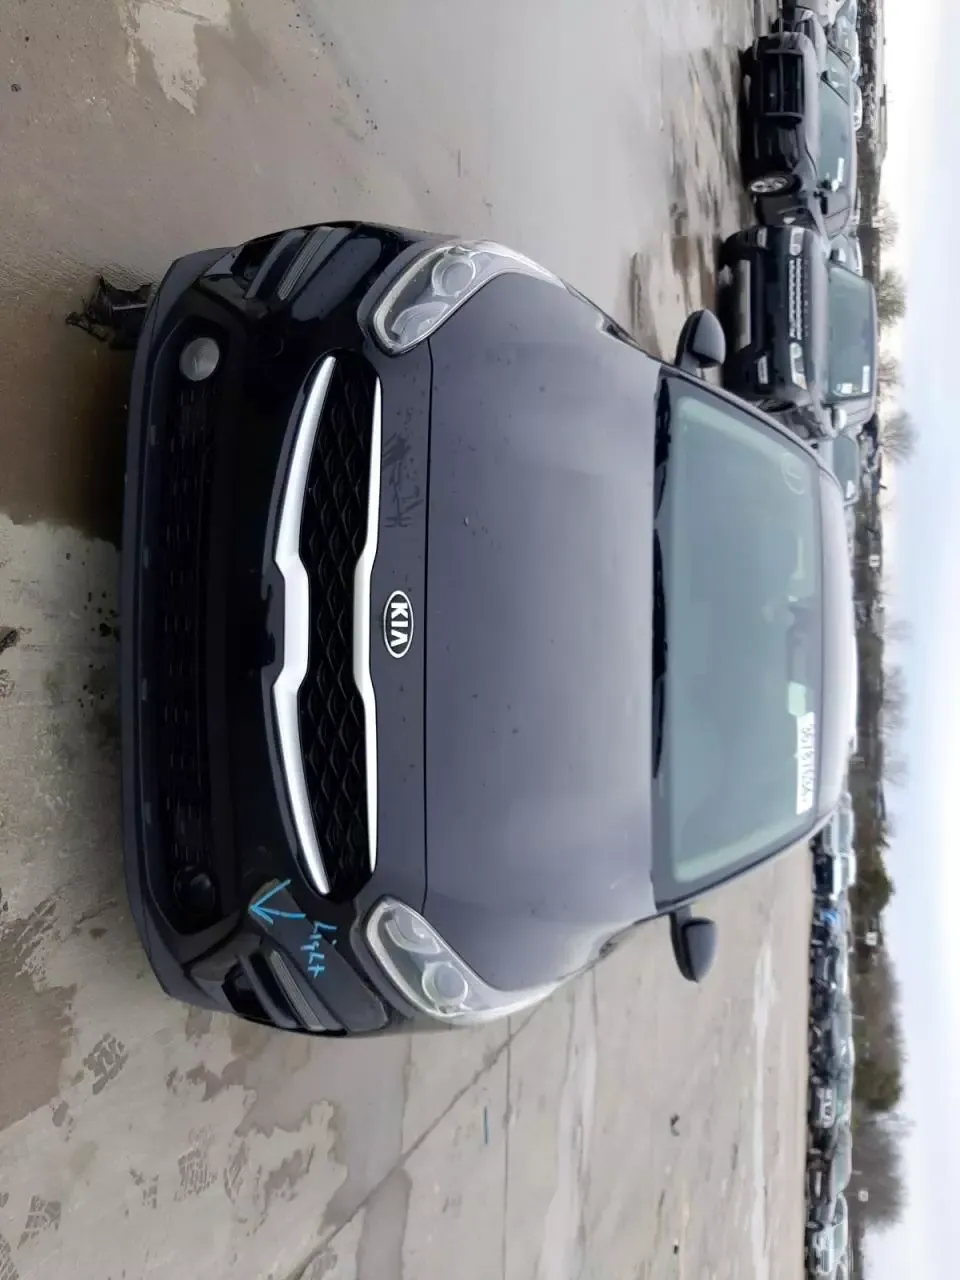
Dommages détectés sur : pare-choc avant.
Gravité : mineur